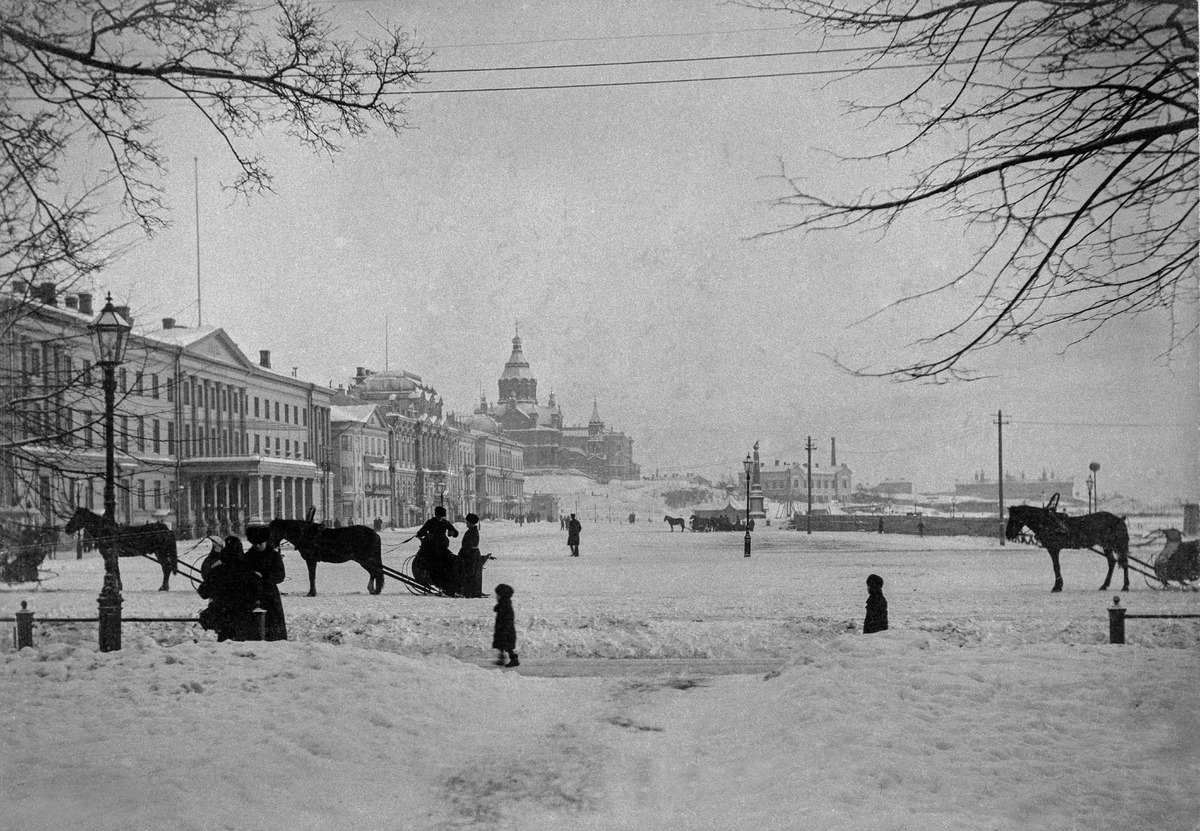
Kauppatori nähtynä Kappeliesplanadilta, yleiskuva
sisällön kuvaus: Kauppatori nähtynä Kappeliesplanadilta, yleiskuva.

Pohjoisesplanadin rakennuksia 11, 9, 7, 5, 3, ja 1. Torin reunalla vossikoita lyhyine rekineen. mustavalkoinen
Ajankohta: kuvausaika 1897 ennen
Paikka: Suomi, Uusimaa, Helsinki, Kaartinkaupunki Helsinki, Kauppatori. Pohjoisesplanadi
Aiheet: torit, kulttuurihistorialliset rakennukset, Uspenskin katedraali, kirkot, kaupunkiväestö, hevosajoneuvot, satamat, tiilirakennukset, talvi, lapset, jalankulkijat, reet